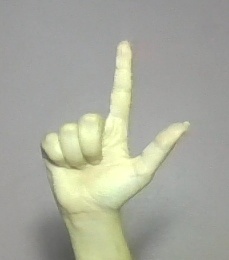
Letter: laam